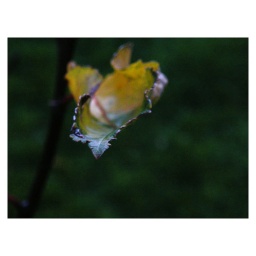
one of the last leaves on the apple tree in autumn